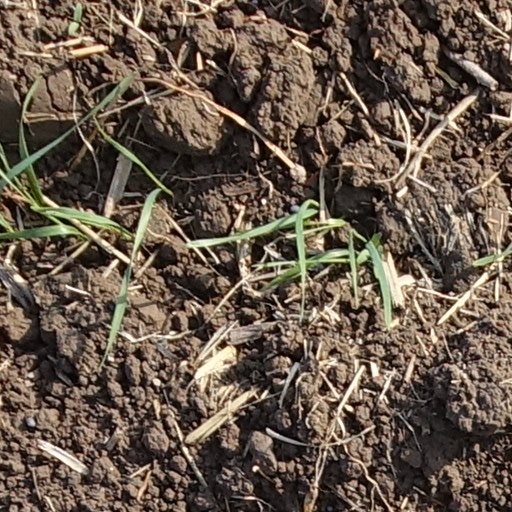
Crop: wheat